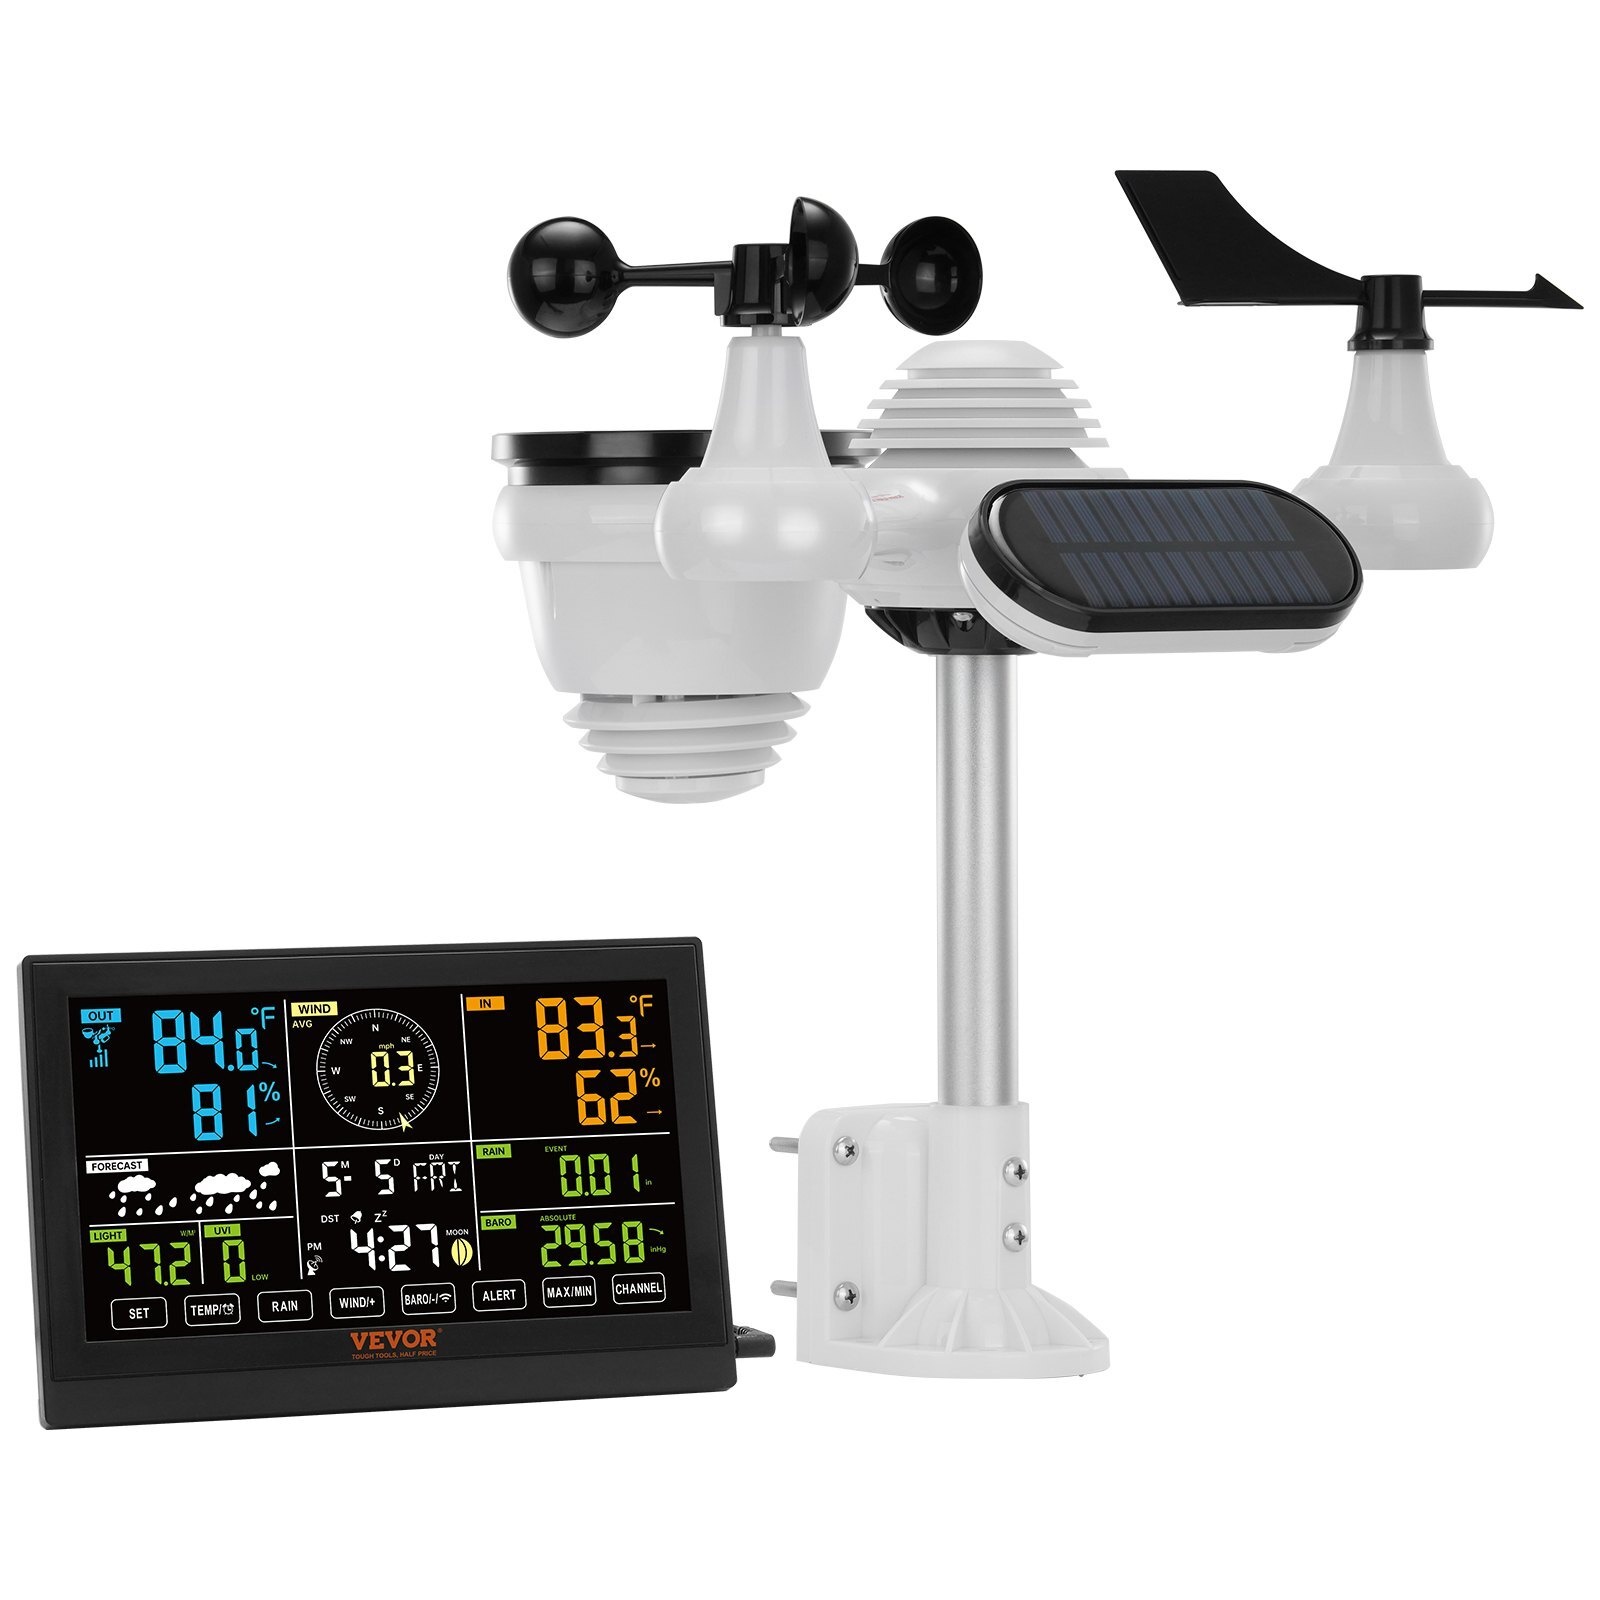
VEVOR 7-in-1 Wireless Weather Station, 7.5 in Color Display, Digital Weather Station Indoor Outdoor, for Temperature Humidity Wind Speed/Direction Rain UV, with Forecast Data, Alarm, Alerts-NO WIFI
Brand: VEVOR
VEVOR 7-in-1 Wireless Weather Station, 7.5 in Color Display,Digital Weather Station Indoor Outdoor, for Temperature HumidityWind Speed/Direction Rain UV, with Forecast Data, Alarm, Alerts-NOWIFI Wide Application Multi-functional Weather Station Remote Transmission & Solar Panel HD Color Screen High Strength Fixed Bracket Install in No Time Time Display: HH : MM,Hour Format: 12 hour or 24 hour,Language: 7languages are available for the week,Outdoor Temperature DisplayRange: -40℉ to 158℉/-40℃ to 70℃,Weather Station Dimensions: 7.5 x 5x 1.1 in/191.6 x 127 x 28.8 mm,Power Source: AC-AC 5V, 0.15AAdapter,Indoor/Outdoor Humidity Display: 1%-99%,Item Model Number:YT60231,Temperature Unit: ℃ and ℉,7-in-1 Sensor Dimensions: 16 x13.8 x 14.4 in/408 x 396 x 367 mm,Indoor Temperature Display Range:-11.4℉ to 122 ℉/-9.90℃ to 50℃,RCC Format: WWVB SHIP FROM : USA SHIP TO : USA
Category: Hardware > Tools > Measuring Tools & Sensors > Weather Forecasters & Stations